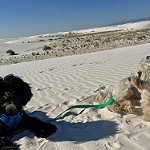
Scene: Outdoor